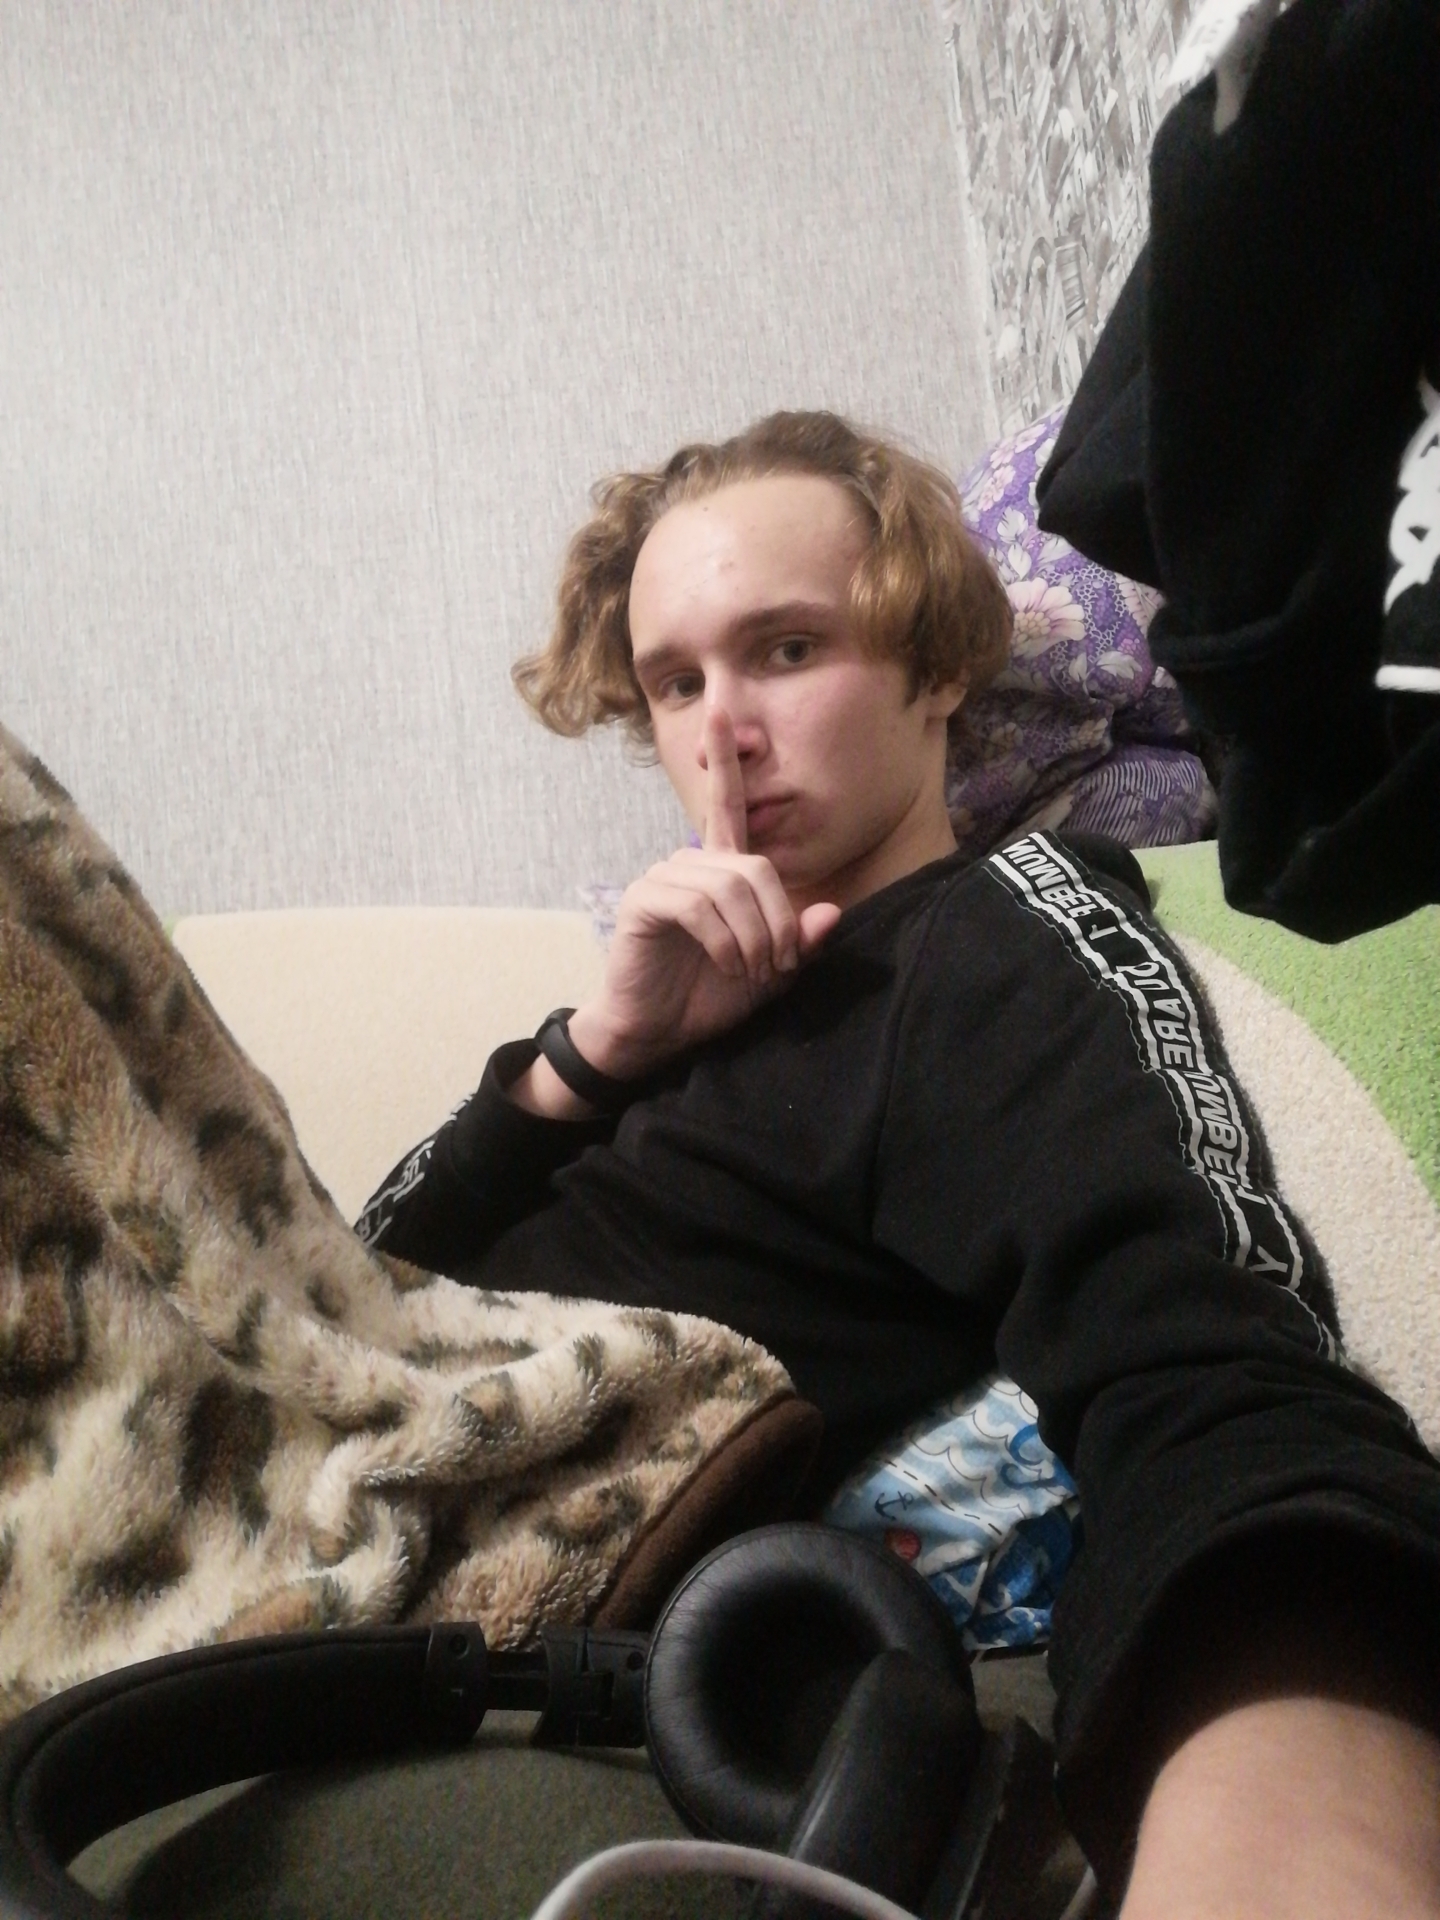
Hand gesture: mute